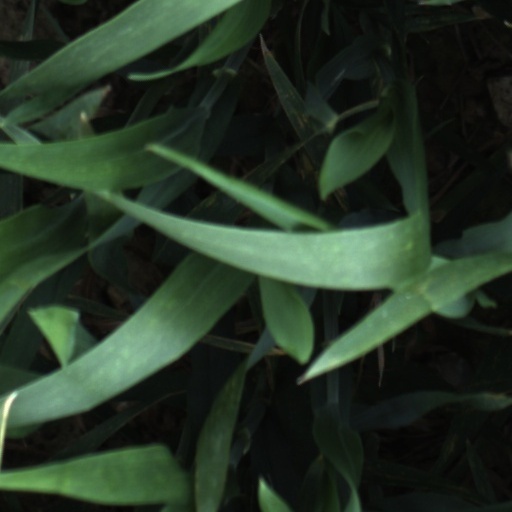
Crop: wheat